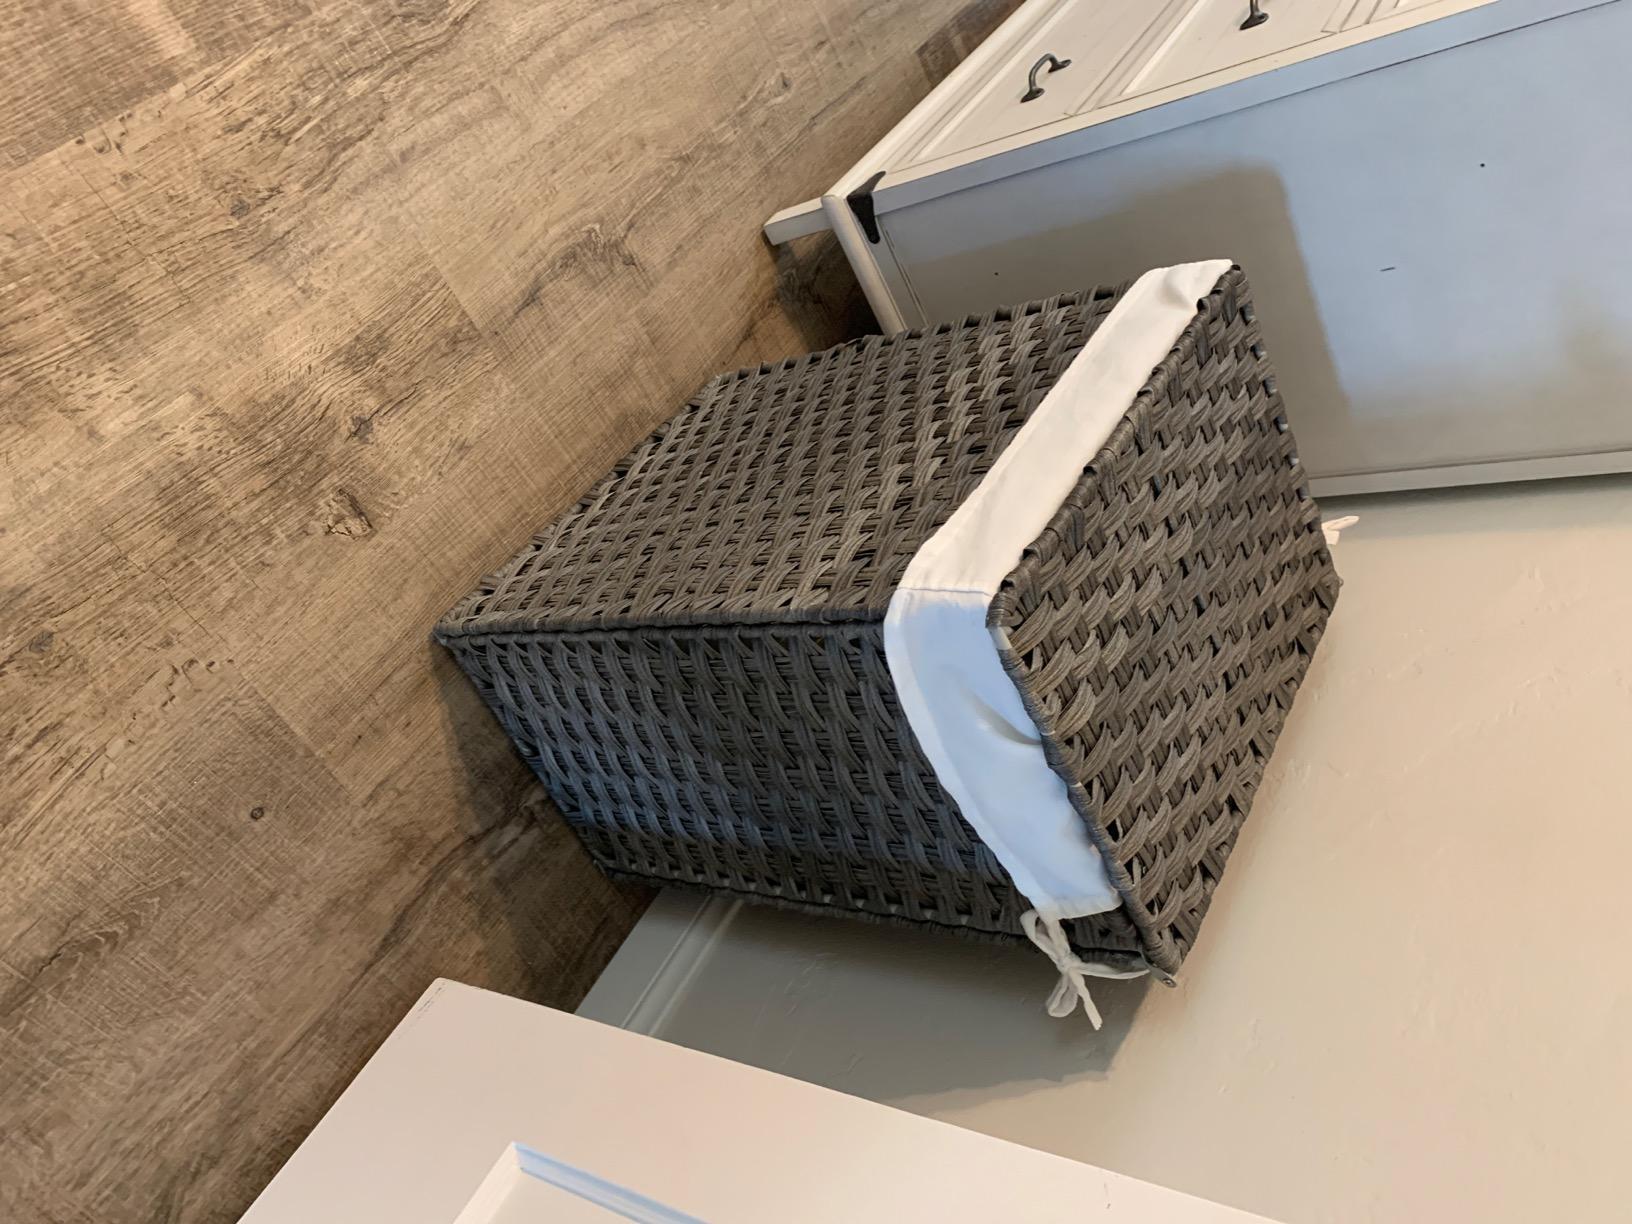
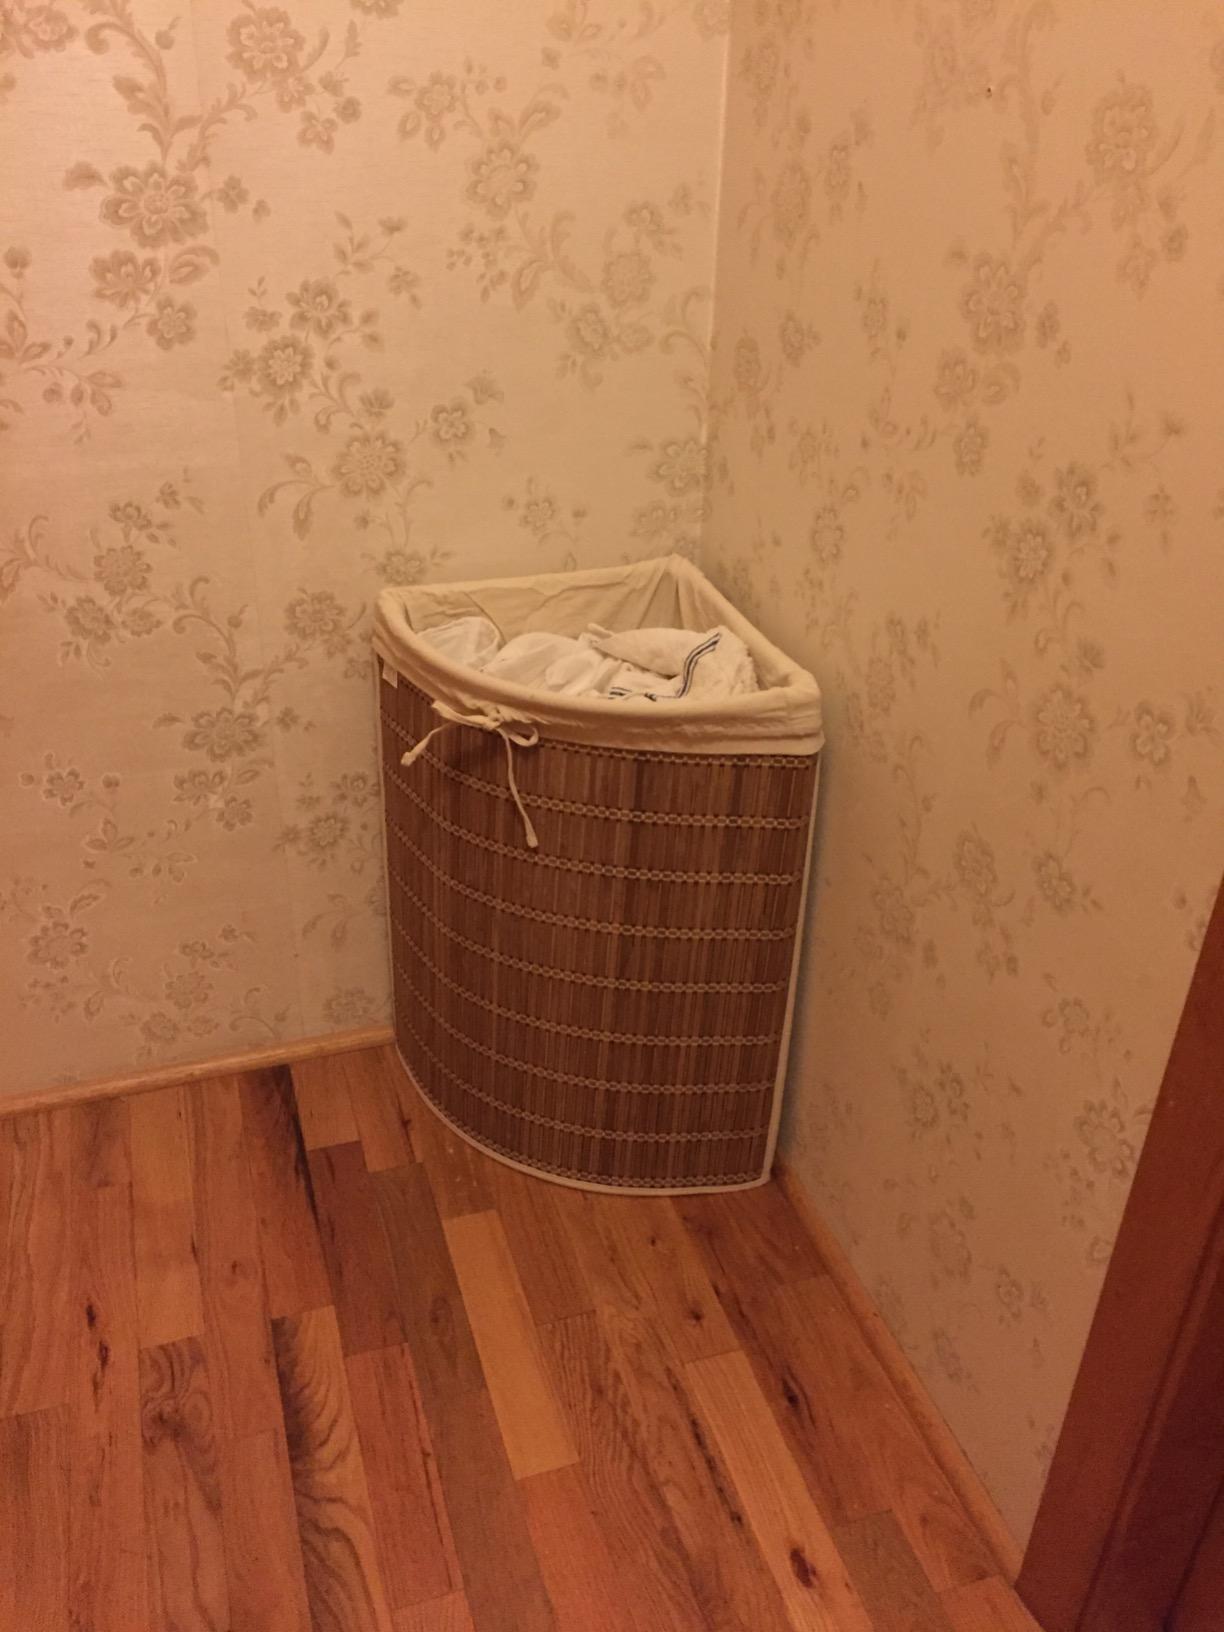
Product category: items_hamper
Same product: no